1968 Thule Air Base B-52 crash

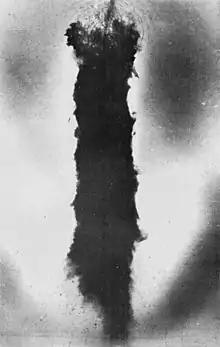
Aerial photograph of the crash site showing a long black mark that looks like an ink blot on white paper

The resulting explosion and fire destroyed many of the components that had scattered widely in a by area. Parts of the bomb bay were found north of the impact area, indicating the aircraft started to break-up before impact. The ice was disrupted at the point of impact, temporarily exposing an area of seawater approximately in diameter; ice floes in the area were scattered, upturned and displaced. South of the impact area, a by blackened patch was visible where fuel from the aircraft had burned—this area was highly contaminated with JP-4 aviation fuel and radioactive elements that included plutonium, uranium, americium and tritium. Plutonium levels as high as 380 mg/m were registered in the area.